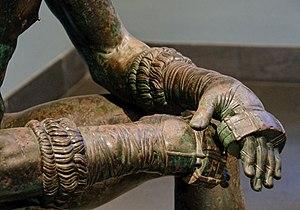
«
Le pugiliste ou boxeur des Thermes est une sculpture grecque antique en bronze mesurant 1,20 mètre de hauteur. Elle a été retrouvée dans les thermes de Constantin, à Rome, et est actuellement conservée au palais Massimo alle Terme, branche du Musée national romain.
La boxe anglaise, aussi appelée le noble art, est un sport de combat dans lequel deux adversaires, de même catégorie de poids et de même sexe, se rencontrent sur un ring, munis de gants rembourrés afin de limiter le risque de coupure, et s'échangent des coups de poing, portés au visage et au buste. Le combat est divisé en intervalles de temps, les rounds, séparés par une minute de repos annoncée par une cloche où le pugiliste pourra être conseillé et soigné si besoin.